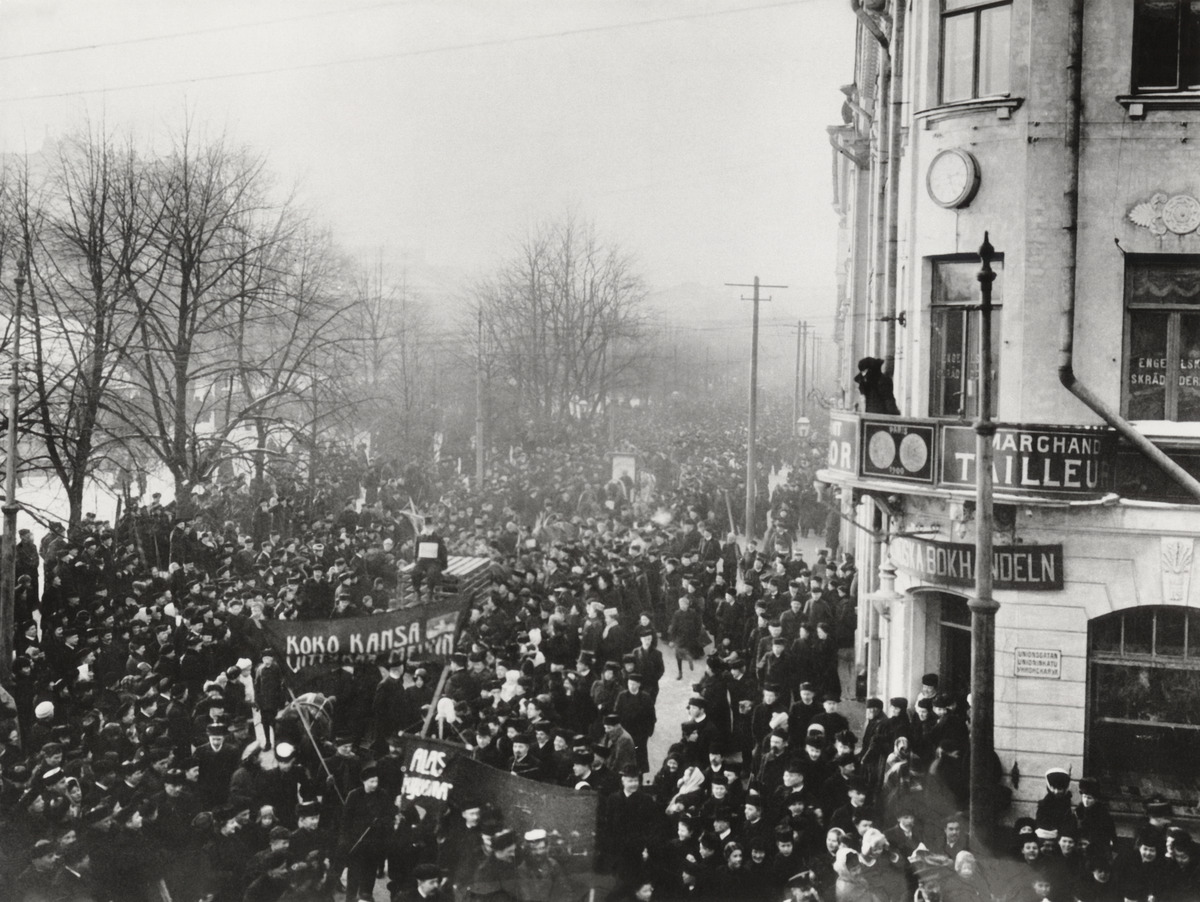
Suurlakko 30
sisällön kuvaus: Suurlakko 30.10 - 6.11.1905: Mielenosoittajia Pohjoisesplanadilla ns. Edlundin kulma. mustavalkoinen
Ajankohta: kuvausaika 190511
Paikka: Suomi, Uusimaa, Helsinki, Kaartinkaupunki Helsinki, Pohjoisesplanadi 19 Unioninkatu 28
Aiheet: autonomian aika sortovuodet, työtaistelut lakot, joukkoliikkeet, mielenosoitukset, tunteet isänmaallisuus